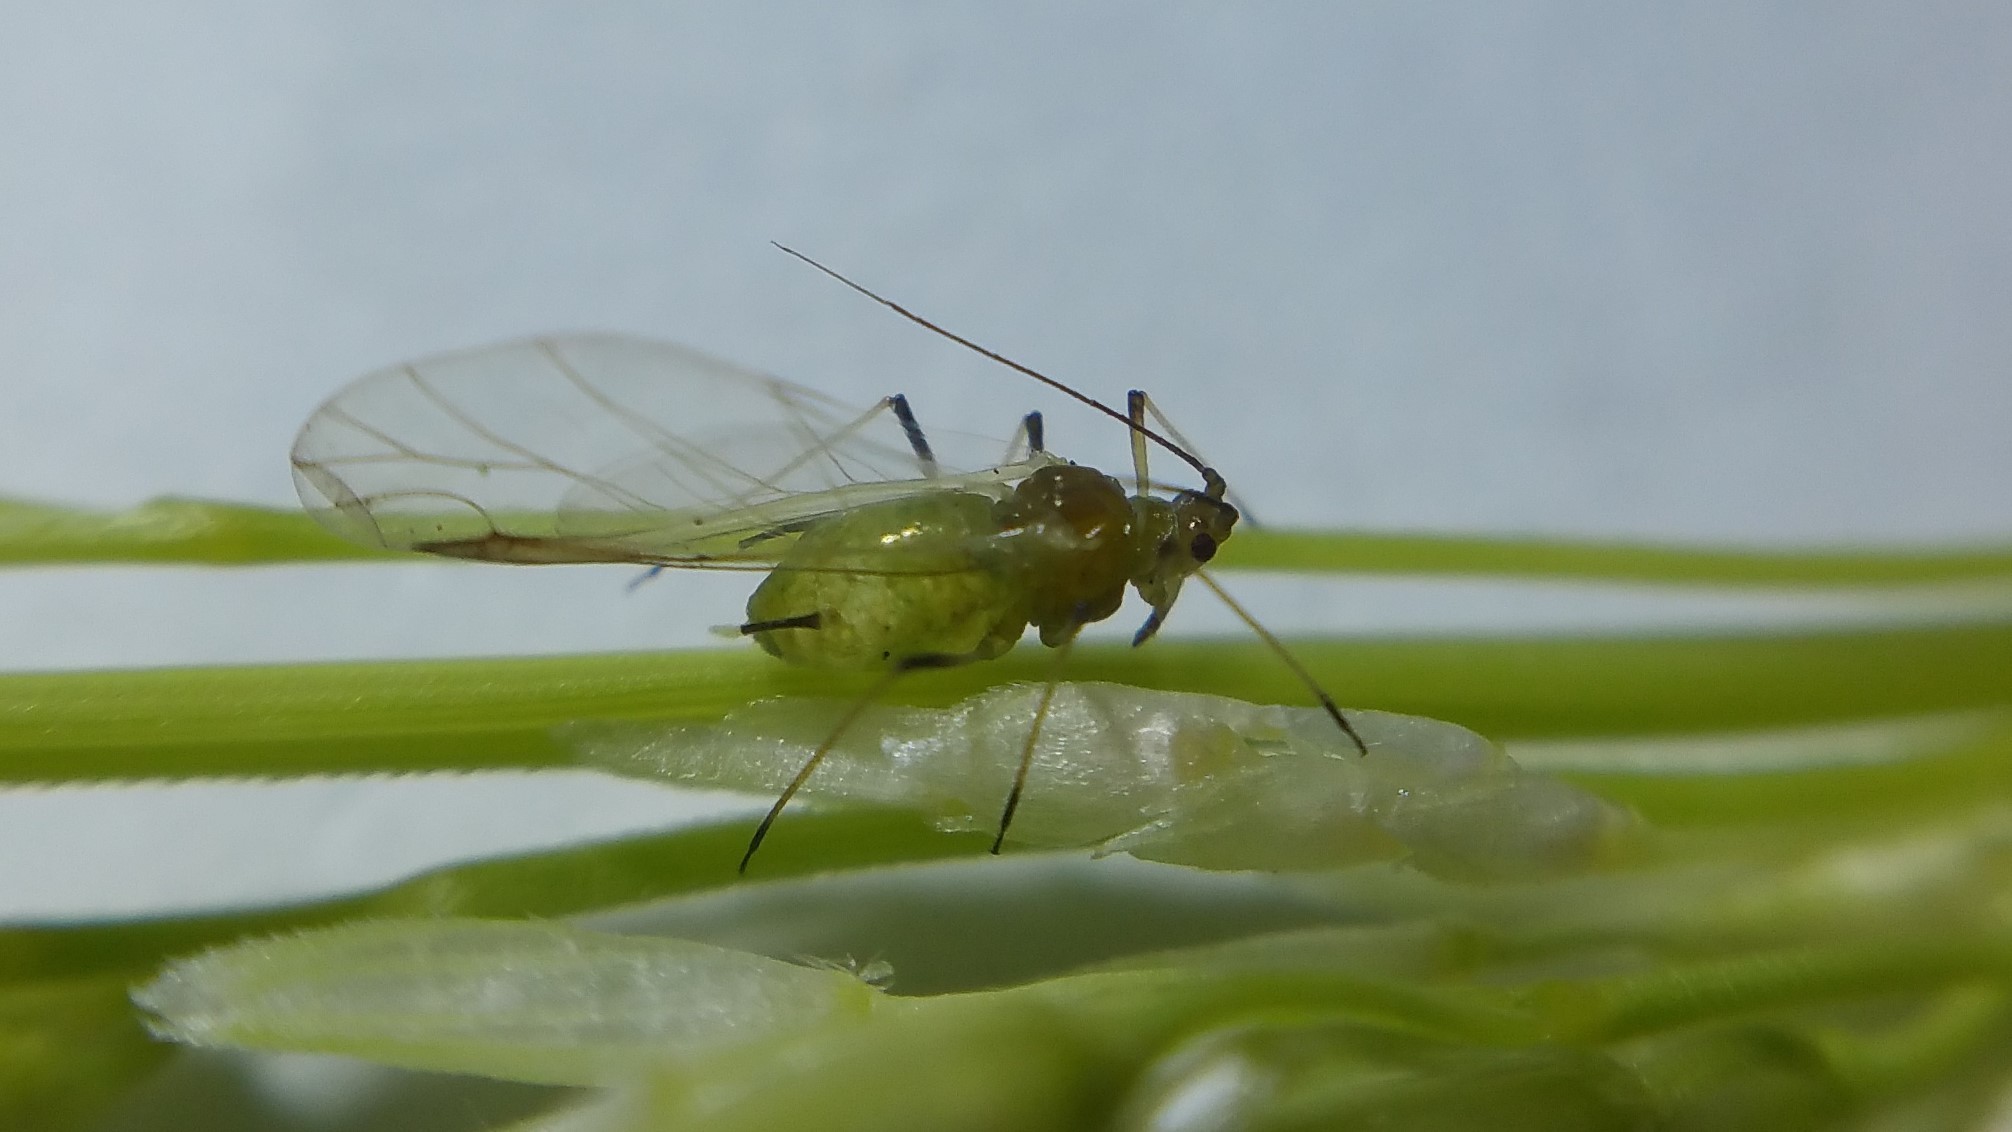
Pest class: english_grain_aphid